Parnassius szechenyii

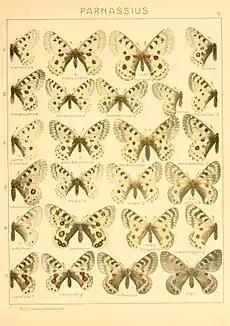
"P. széchenyii" is on line "e" second picture in Adalbert Seitz's "Macrolepidoptera of the World"

"P. szechenyi" is distinguished by a very broad vitreous margin to the forewing, this band together with the submarginal one forming a broad distal area which is divided by a row of white contiguous half moons proximally sharply bordered with black; costal and hindmarginal spots filled in with pale red, of the costal ones at least the posterior. Hindwing with large, red, white-pupilled ocelli, broad black posterior area strongly irrorated with white, and two large black anal spots with blue filling, from which emanates forward an anteriorly vitreous grey and posteriorly black submarginal band. Underside of a peculiar greasy gloss, somewhat yellowish, most markings only feebly shining through. Shaft of antenna and fringes of wings whitish. Amdo (Kuku-nor), North-East Tibet.- "germanae" Aust. is a form in which both sexes, but especially the female, have the disc of the forewing shaded with black; hindwing with dark marginal band, the submarginal band separated into spots, the large blue-centred anal spots being accompanied further forward by two similar spots and a blackish subapical spot. Ta-tsien-lu, western China.